History of the Jews in Tunisia

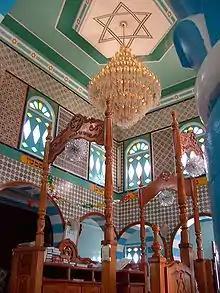
Zarzis Synagogue

The relative opening of society, with the emergence of independent social spaces such as schools, cafés, theaters, and sports clubs, contributed to the emancipation of individuals from their groups and religion and the decline of traditional Judeo-Arab culture, which nevertheless persisted in rural communities. While new synagogues were built in all cities, a notable decline in religious practice was observed, even if it remained the domain of a minority among the wealthy and educated. This phenomenon was associated with a reduction in knowledge of Hebrew due to its absence from public school curriculums, where a majority of children of both genders were enrolled, although Talmud Torah schools continued to operate in major cities.